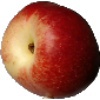
Label: nectarine